Along Came Polly

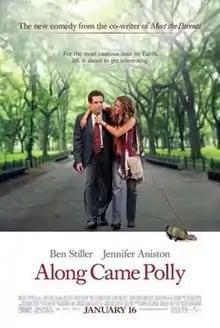
Theatrical release poster

Along Came Polly is a 2004 American romantic comedy film written and directed by John Hamburg and starring Ben Stiller and Jennifer Aniston, alongside Philip Seymour Hoffman, Debra Messing, Hank Azaria, Bryan Brown and Alec Baldwin. The story follows Reuben Feffer (Stiller) who finds his life taking a different turn when he reconnects and falls in love with his old classmate, Polly (Aniston). Chaos ensues when his ex-wife, Lisa (Messing), returns to reconcile with him. The film was released on January 16, 2004. It received mixed reviews and grossed over $178 million worldwide on a budget of $42 million.